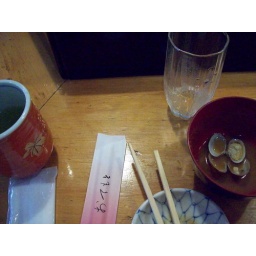
the end of our massively fresh sushi meal at the fish market in tokyo